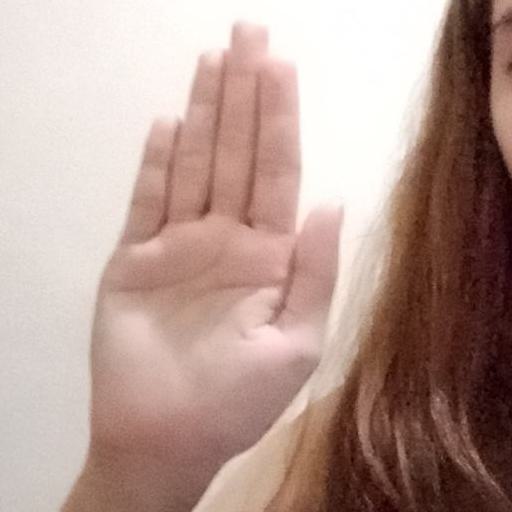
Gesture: stop